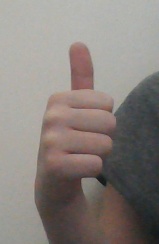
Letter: aleff